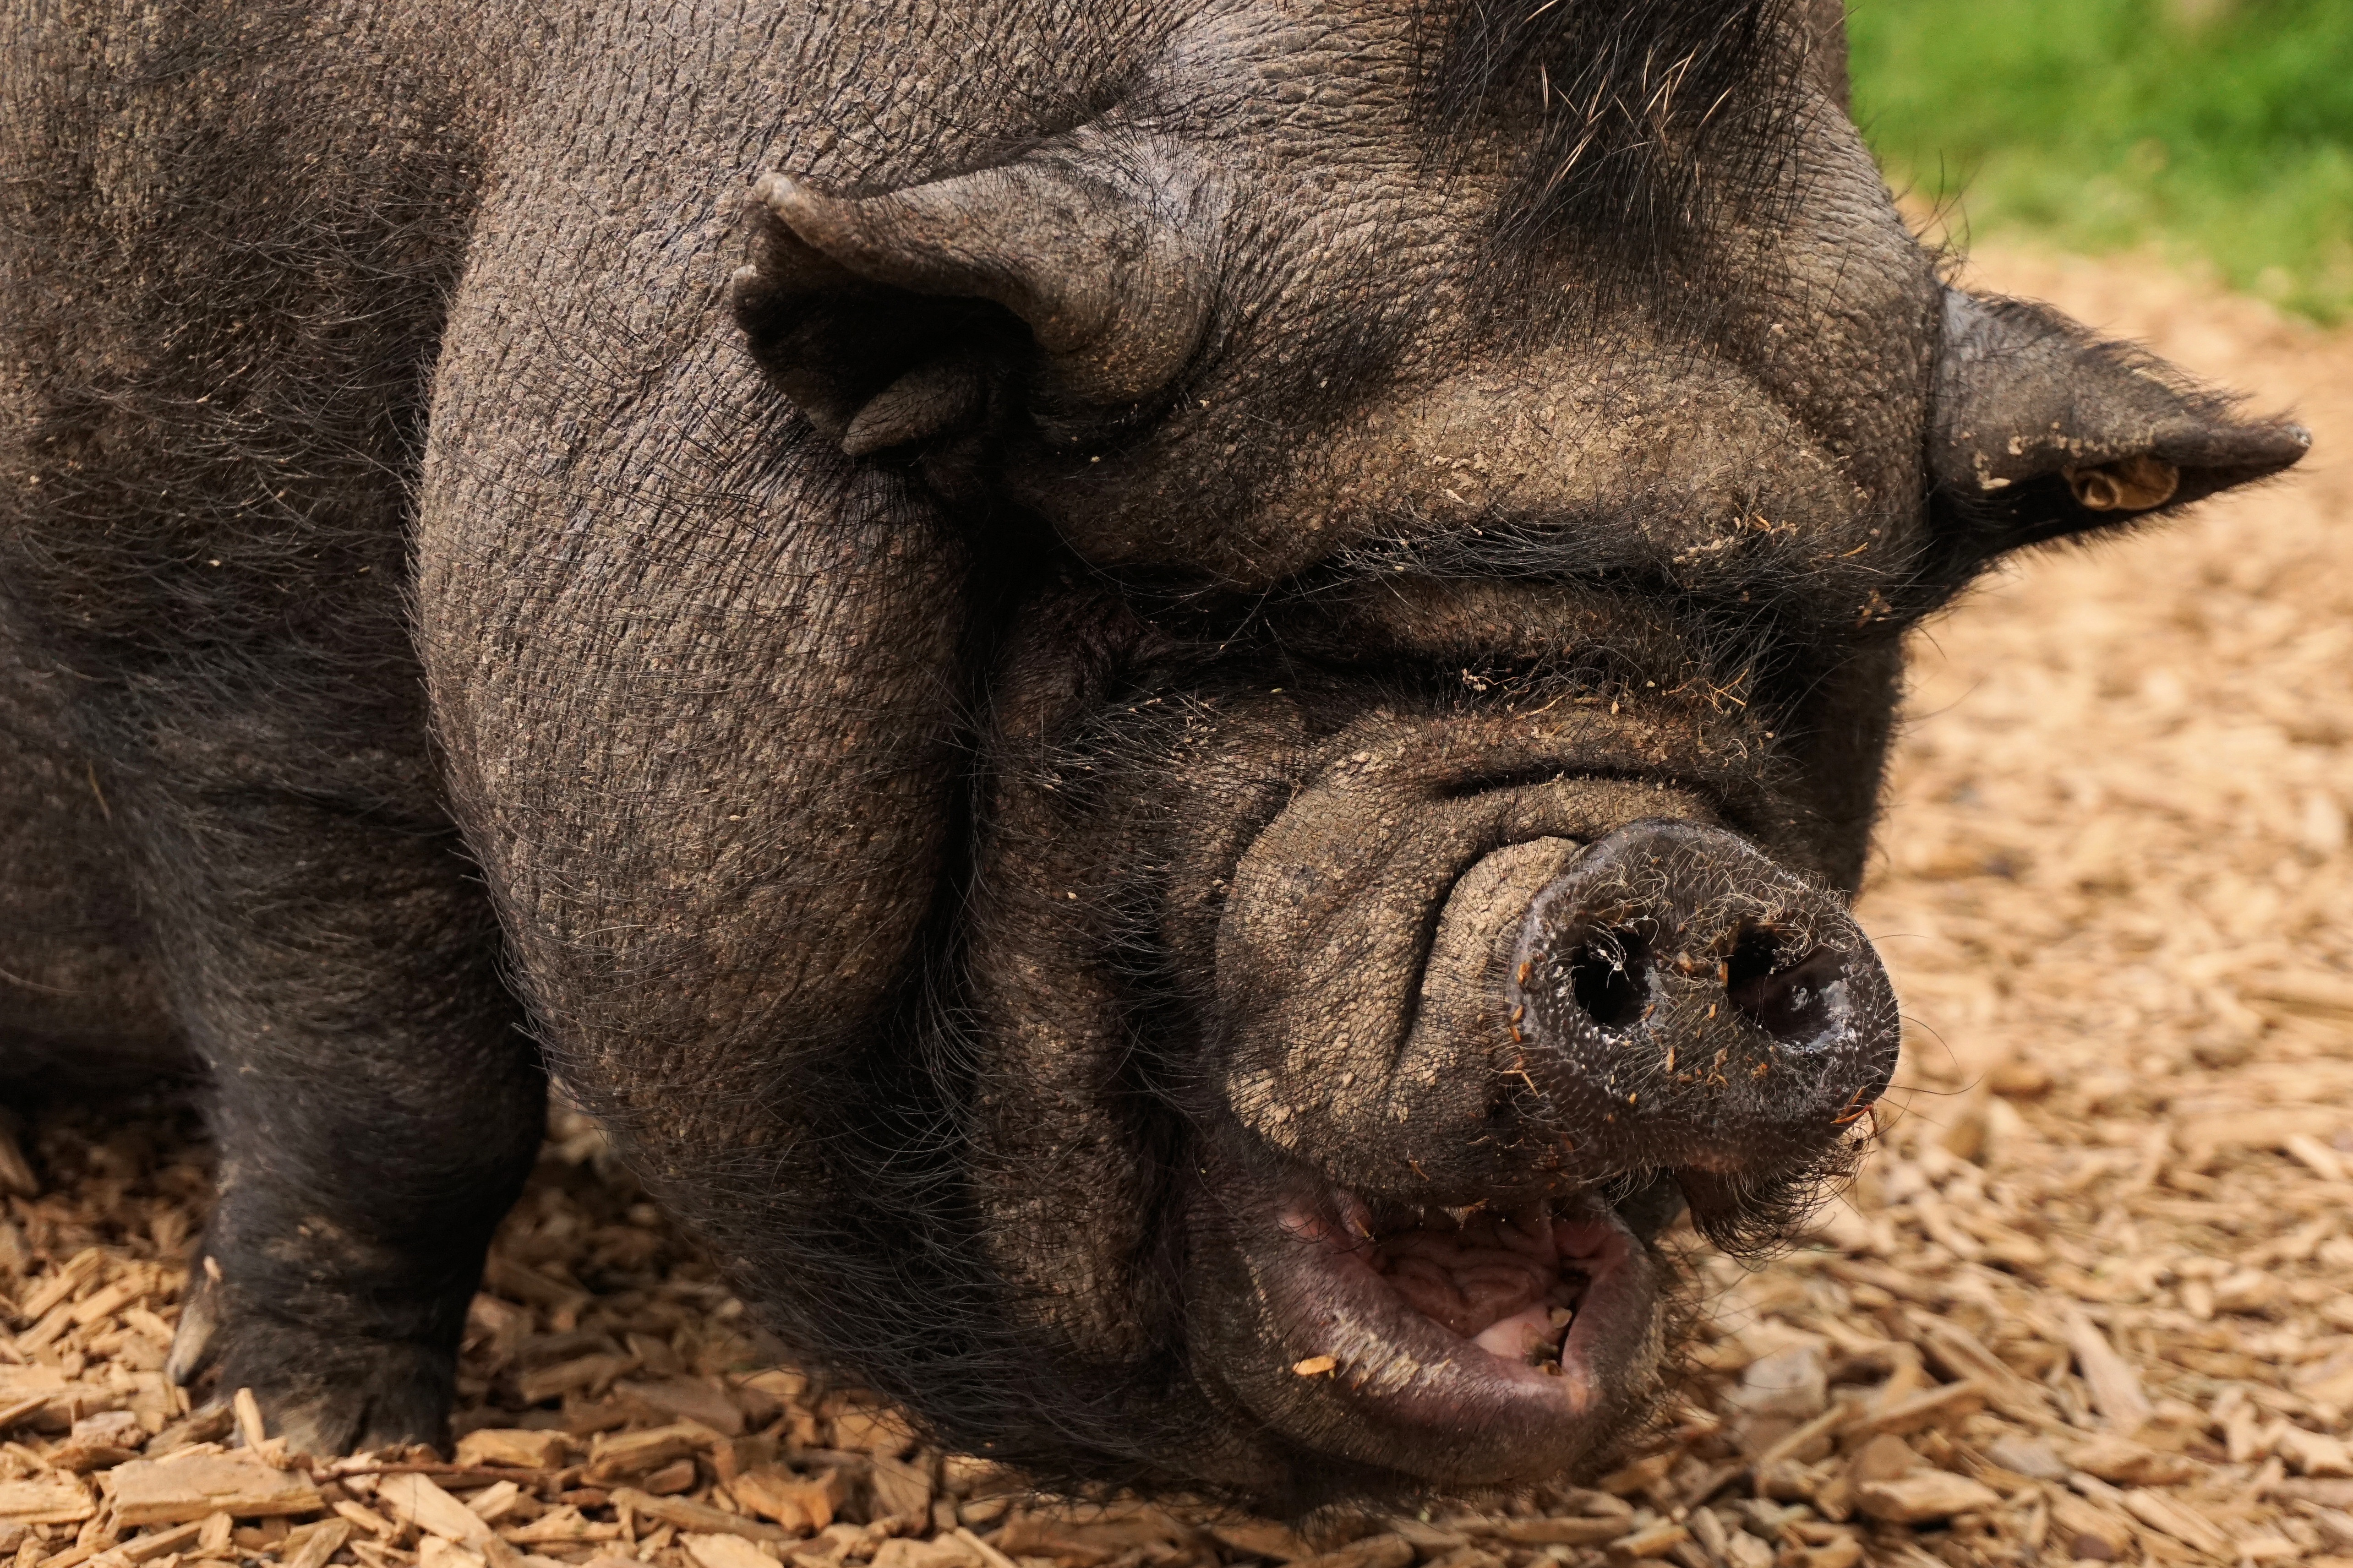
farm, animal, wildlife, pet, livestock, mammal, fauna, laugh, rhinoceros, piglet, sow, fat, snout, head, vertebrate, pig, thick, domestic pig, pot bellied pig, pig like mammal